Kurtley Beale

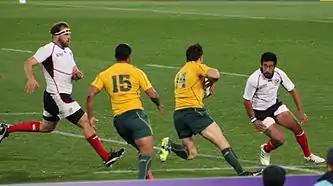
Beale (15) playing for Australia at the 2011 Rugby World Cup.

Beale made his Australia A debut in the 2007 Pacific Nations Cup. He scored his first try in a 27–15 defeat of Samoa. Soon after, Beale narrowly missed out on being chosen for the Rugby World Cup in 2007, with the selectors opting instead for Berrick Barnes as the backup flyhalf for the Wallabies squad coached by John Connolly.